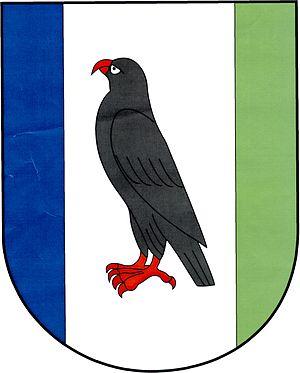
Dolní Sokolovec est une commune du district de Havlíčkův Brod, dans la région de Vysočina, en Tchéquie. Sa population s'élevait à 88 habitants en 2019.